1973 Memorial Cup

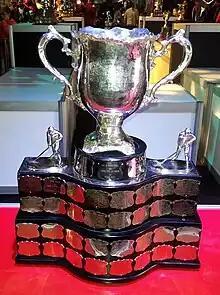
Silver bowl trophy with two large handles, mounted on a wide black plinth engraved with team names on silver plates.

The 1973 Memorial Cup occurred May 7–12 at the Montreal Forum in Montreal, Quebec. It was the 55th annual Memorial Cup competition, organized by the Canadian Amateur Hockey Association (CAHA) to determine the champion of major junior A ice hockey. Participating teams were the winners of the Ontario Hockey Association, Quebec Major Junior Hockey League and Western Hockey League which were the Toronto Marlboros, Quebec Remparts and Medicine Hat Tigers. Toronto won their 6th Memorial Cup, defeating Quebec in the final game.